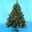
Label: pine_tree